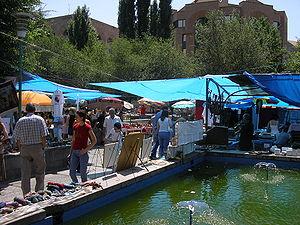
Erevan ou Yerevan est la plus grande des villes d’Arménie et sa capitale depuis 1918, la douzième depuis les origines de l’Arménie. La ville actuelle est en partie fondée sur l'ancienne cité urartéenne d'Erebouni. Elle est située à l'ouest du pays, à l'extrémité orientale de la plaine de l'Ararat, au-dessus des gorges de la rivière Hrazdan.